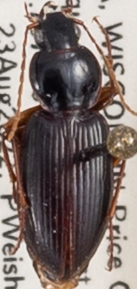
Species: Synuchus impunctatus
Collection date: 2022-08-23
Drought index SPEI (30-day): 0.17
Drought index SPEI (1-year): -0.39
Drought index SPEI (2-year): -0.39